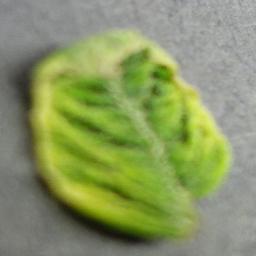
Label: Tomato___Tomato_Yellow_Leaf_Curl_Virus